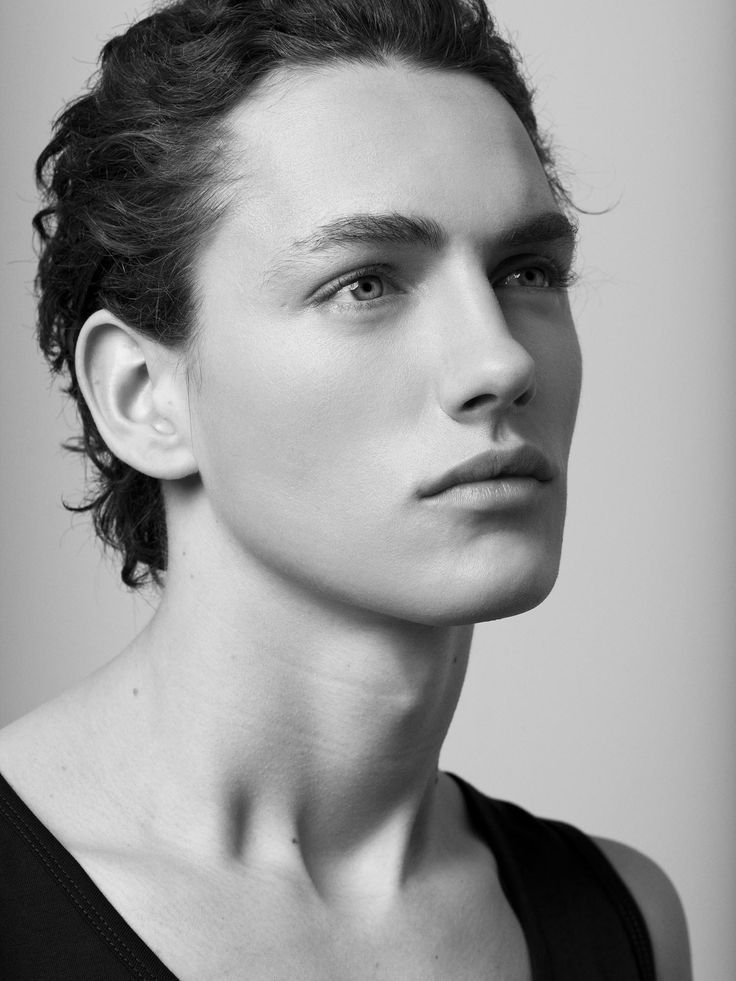
Gender: men